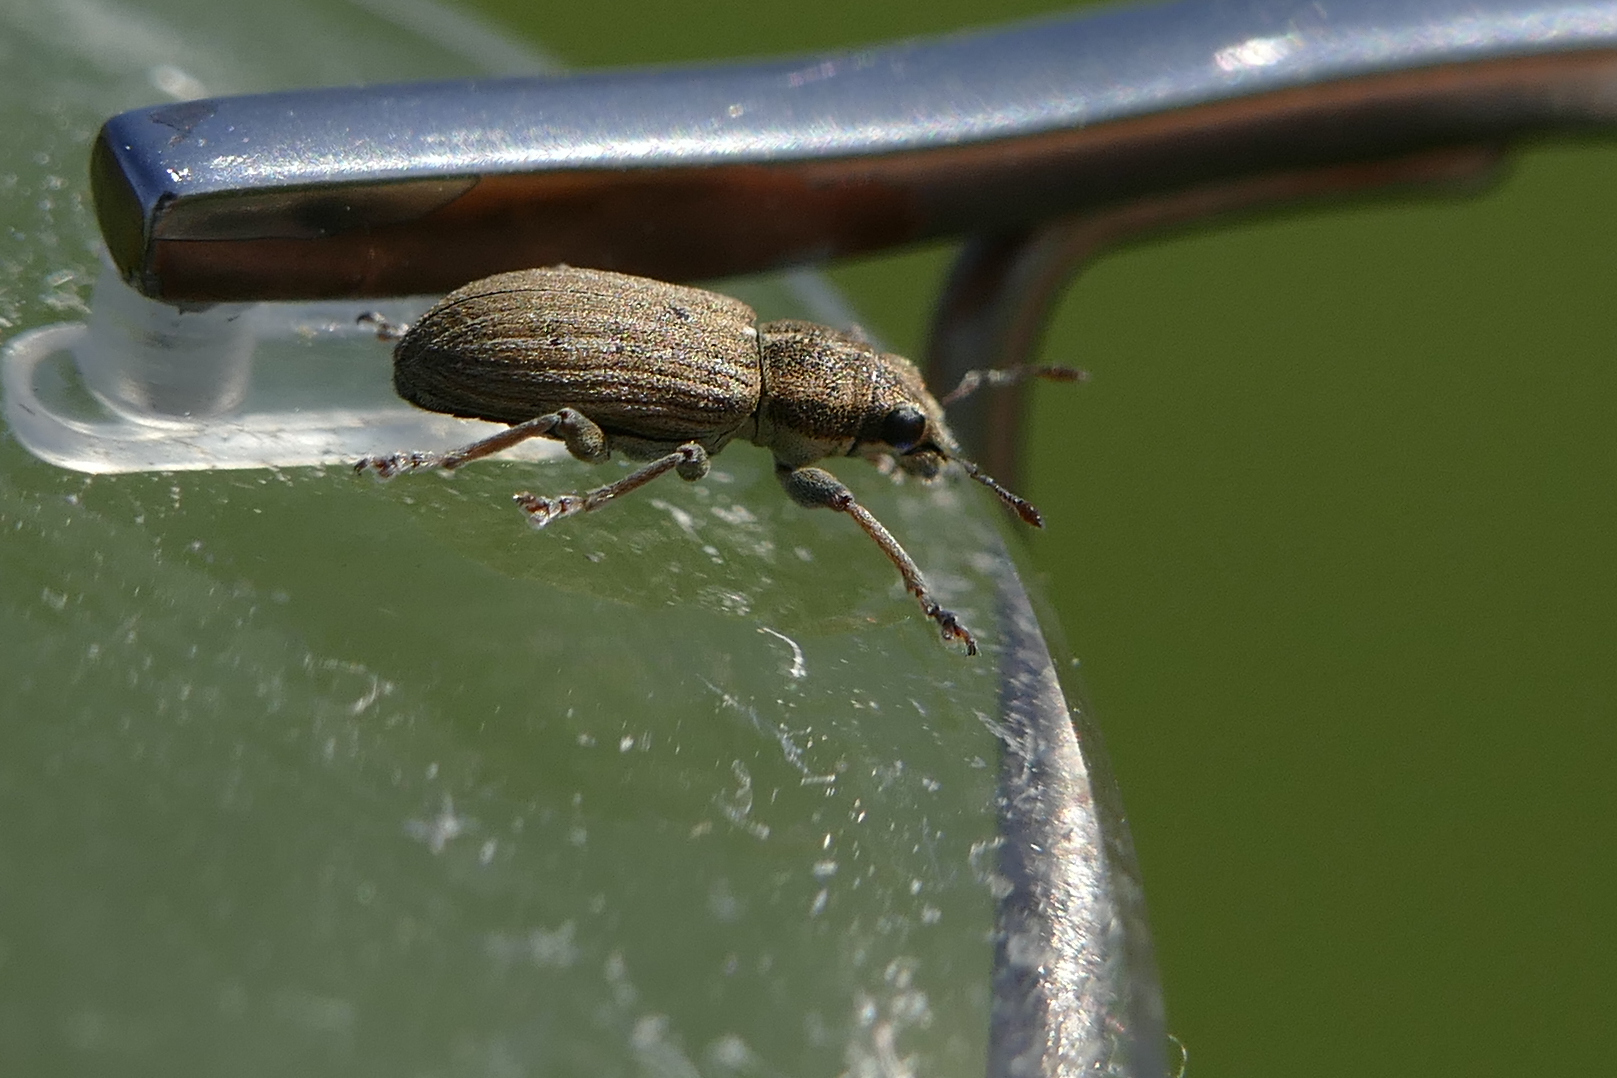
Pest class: pea_leaf_weevil